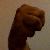
The image shows a hand gesture representing the letter 'M' in Indian Sign Language.